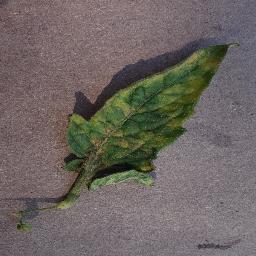
Label: Tomato___Leaf_Mold